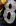
Number: 8